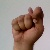
The image shows a hand gesture representing the letter 'T' in Indian Sign Language.